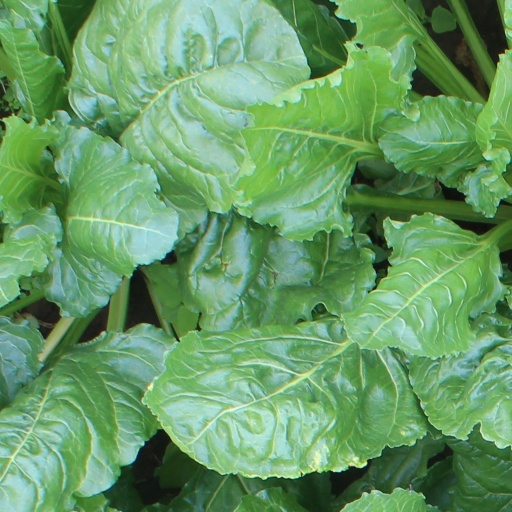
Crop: sugar beet